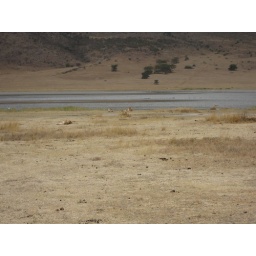
5 lions near water